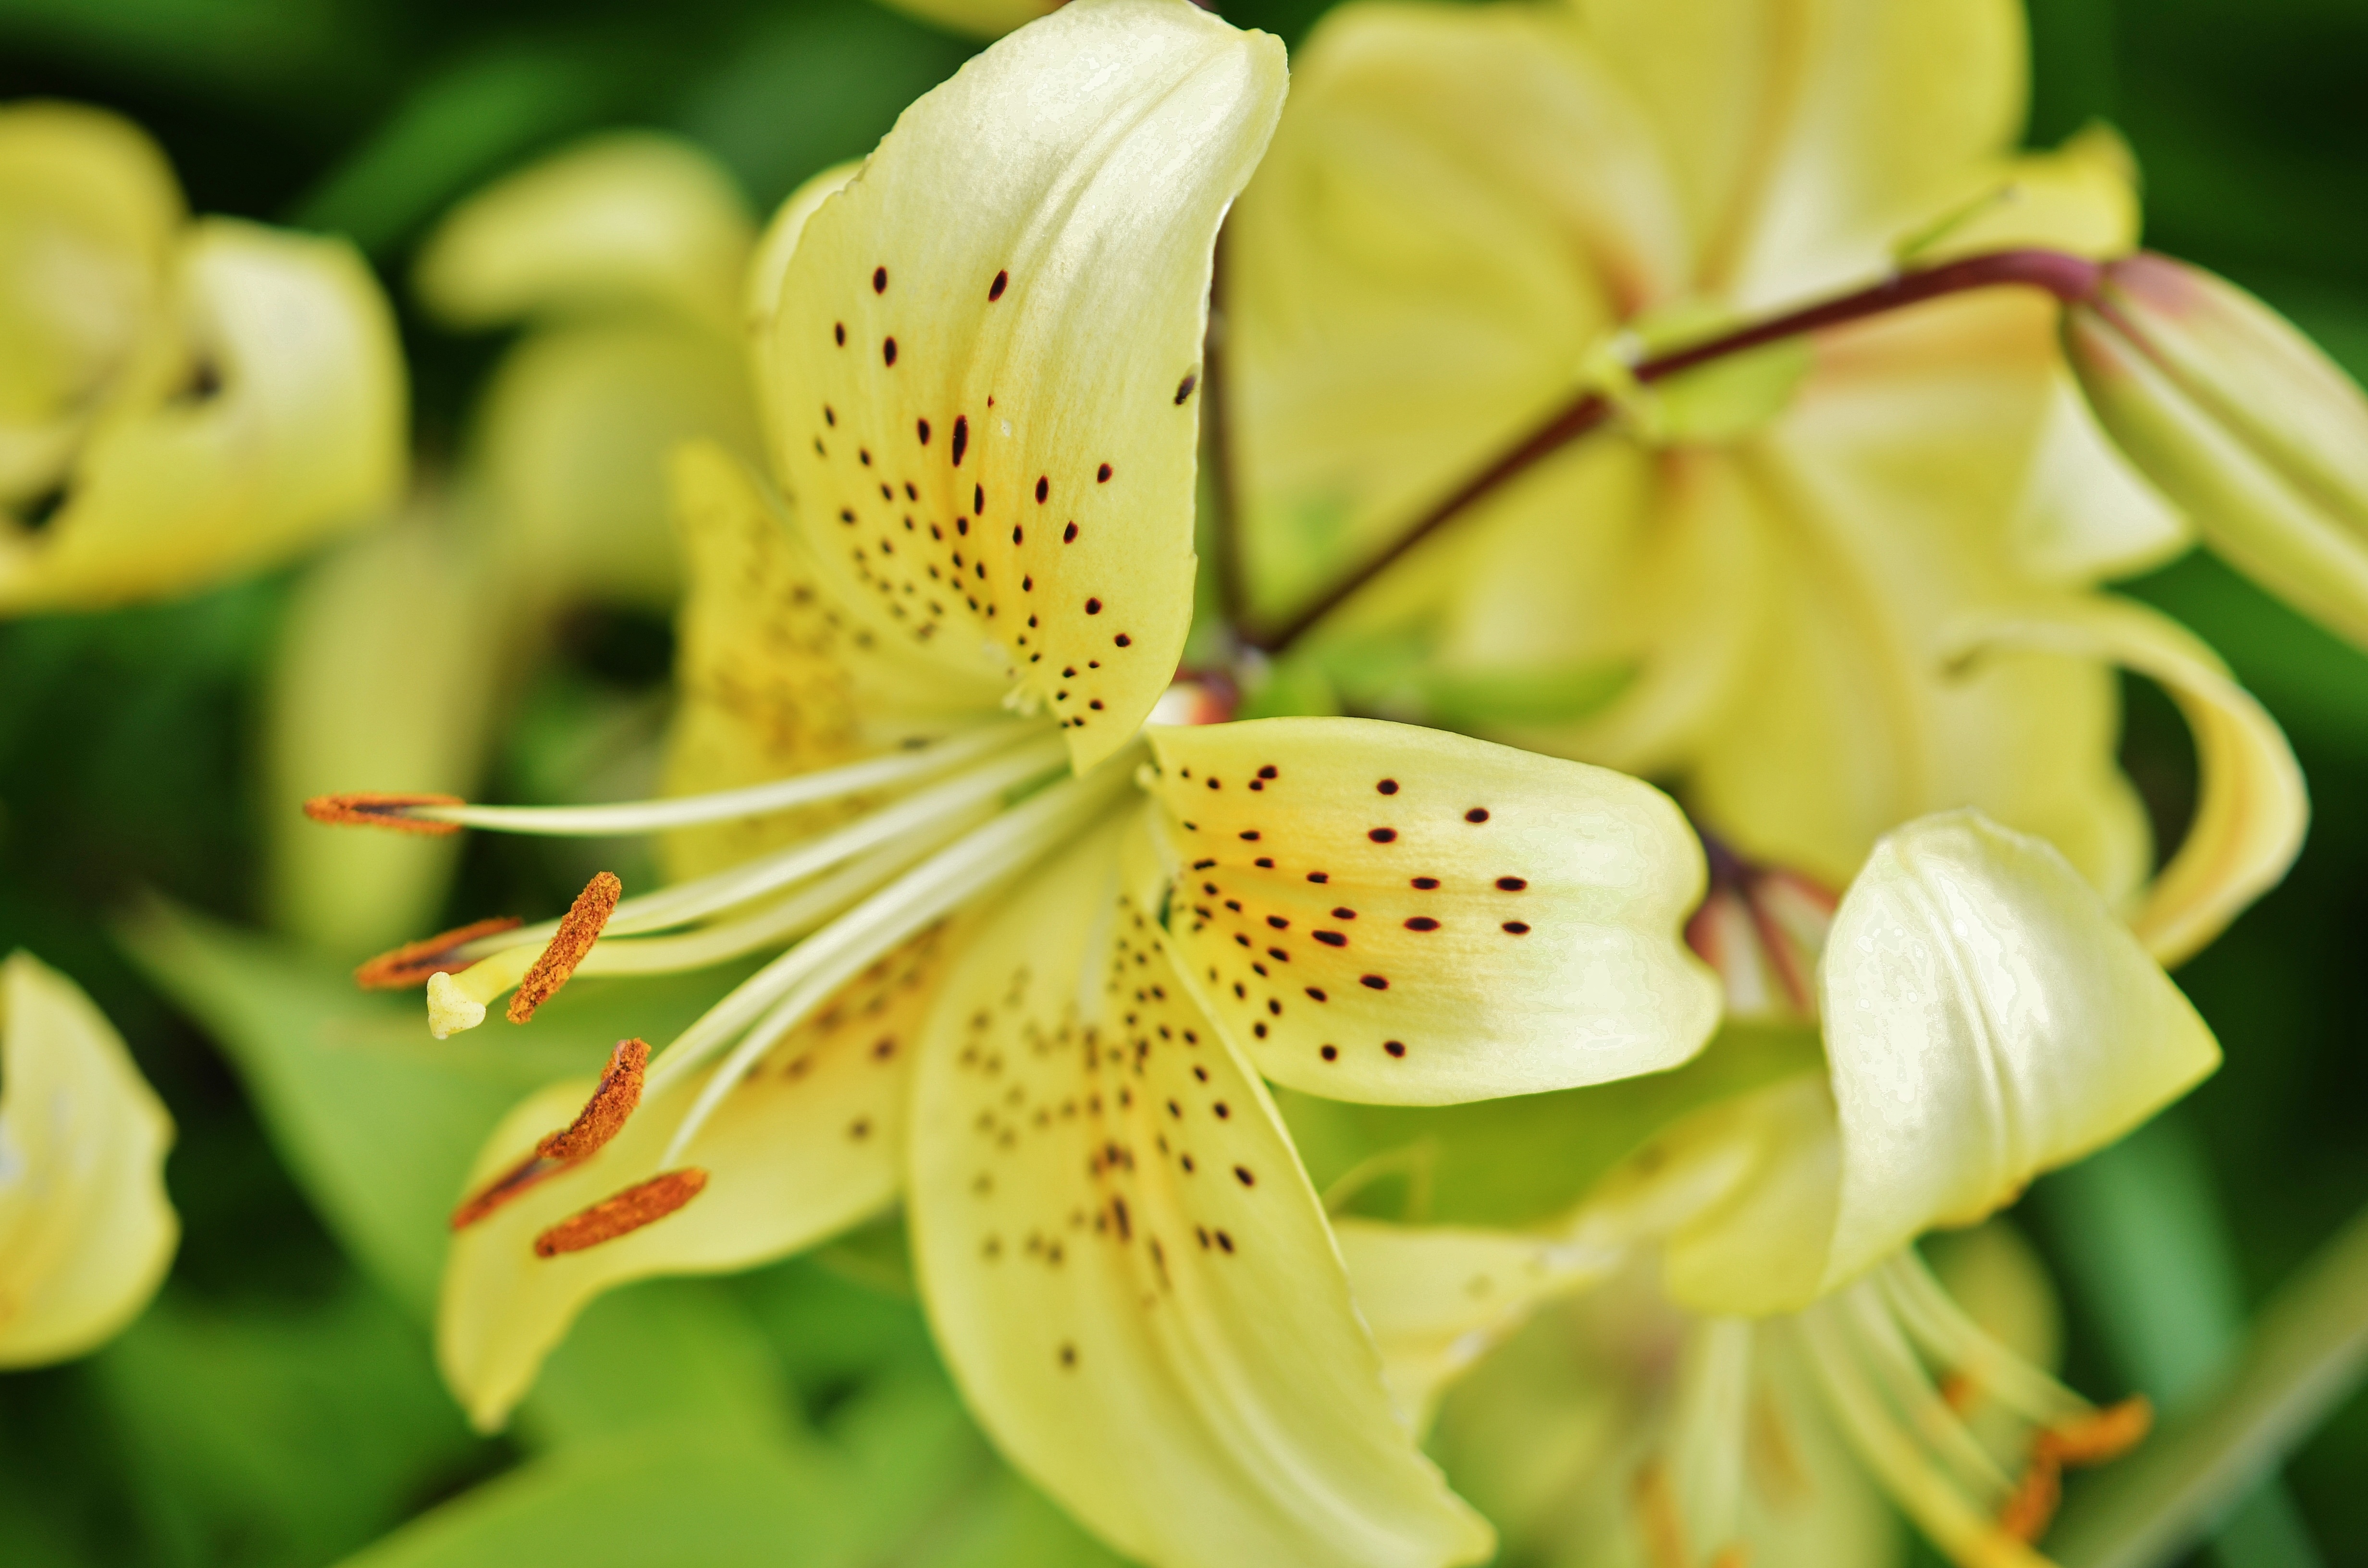
nature, blossom, plant, photography, leaf, flower, petal, bloom, summer, floral, bouquet, spring, green, macro, natural, botany, blooming, yellow, garden, flora, wildflower, close up, lily, macro photography, flowering plant, peruvian lily, plant stem, land plant, alstroemeriaceae